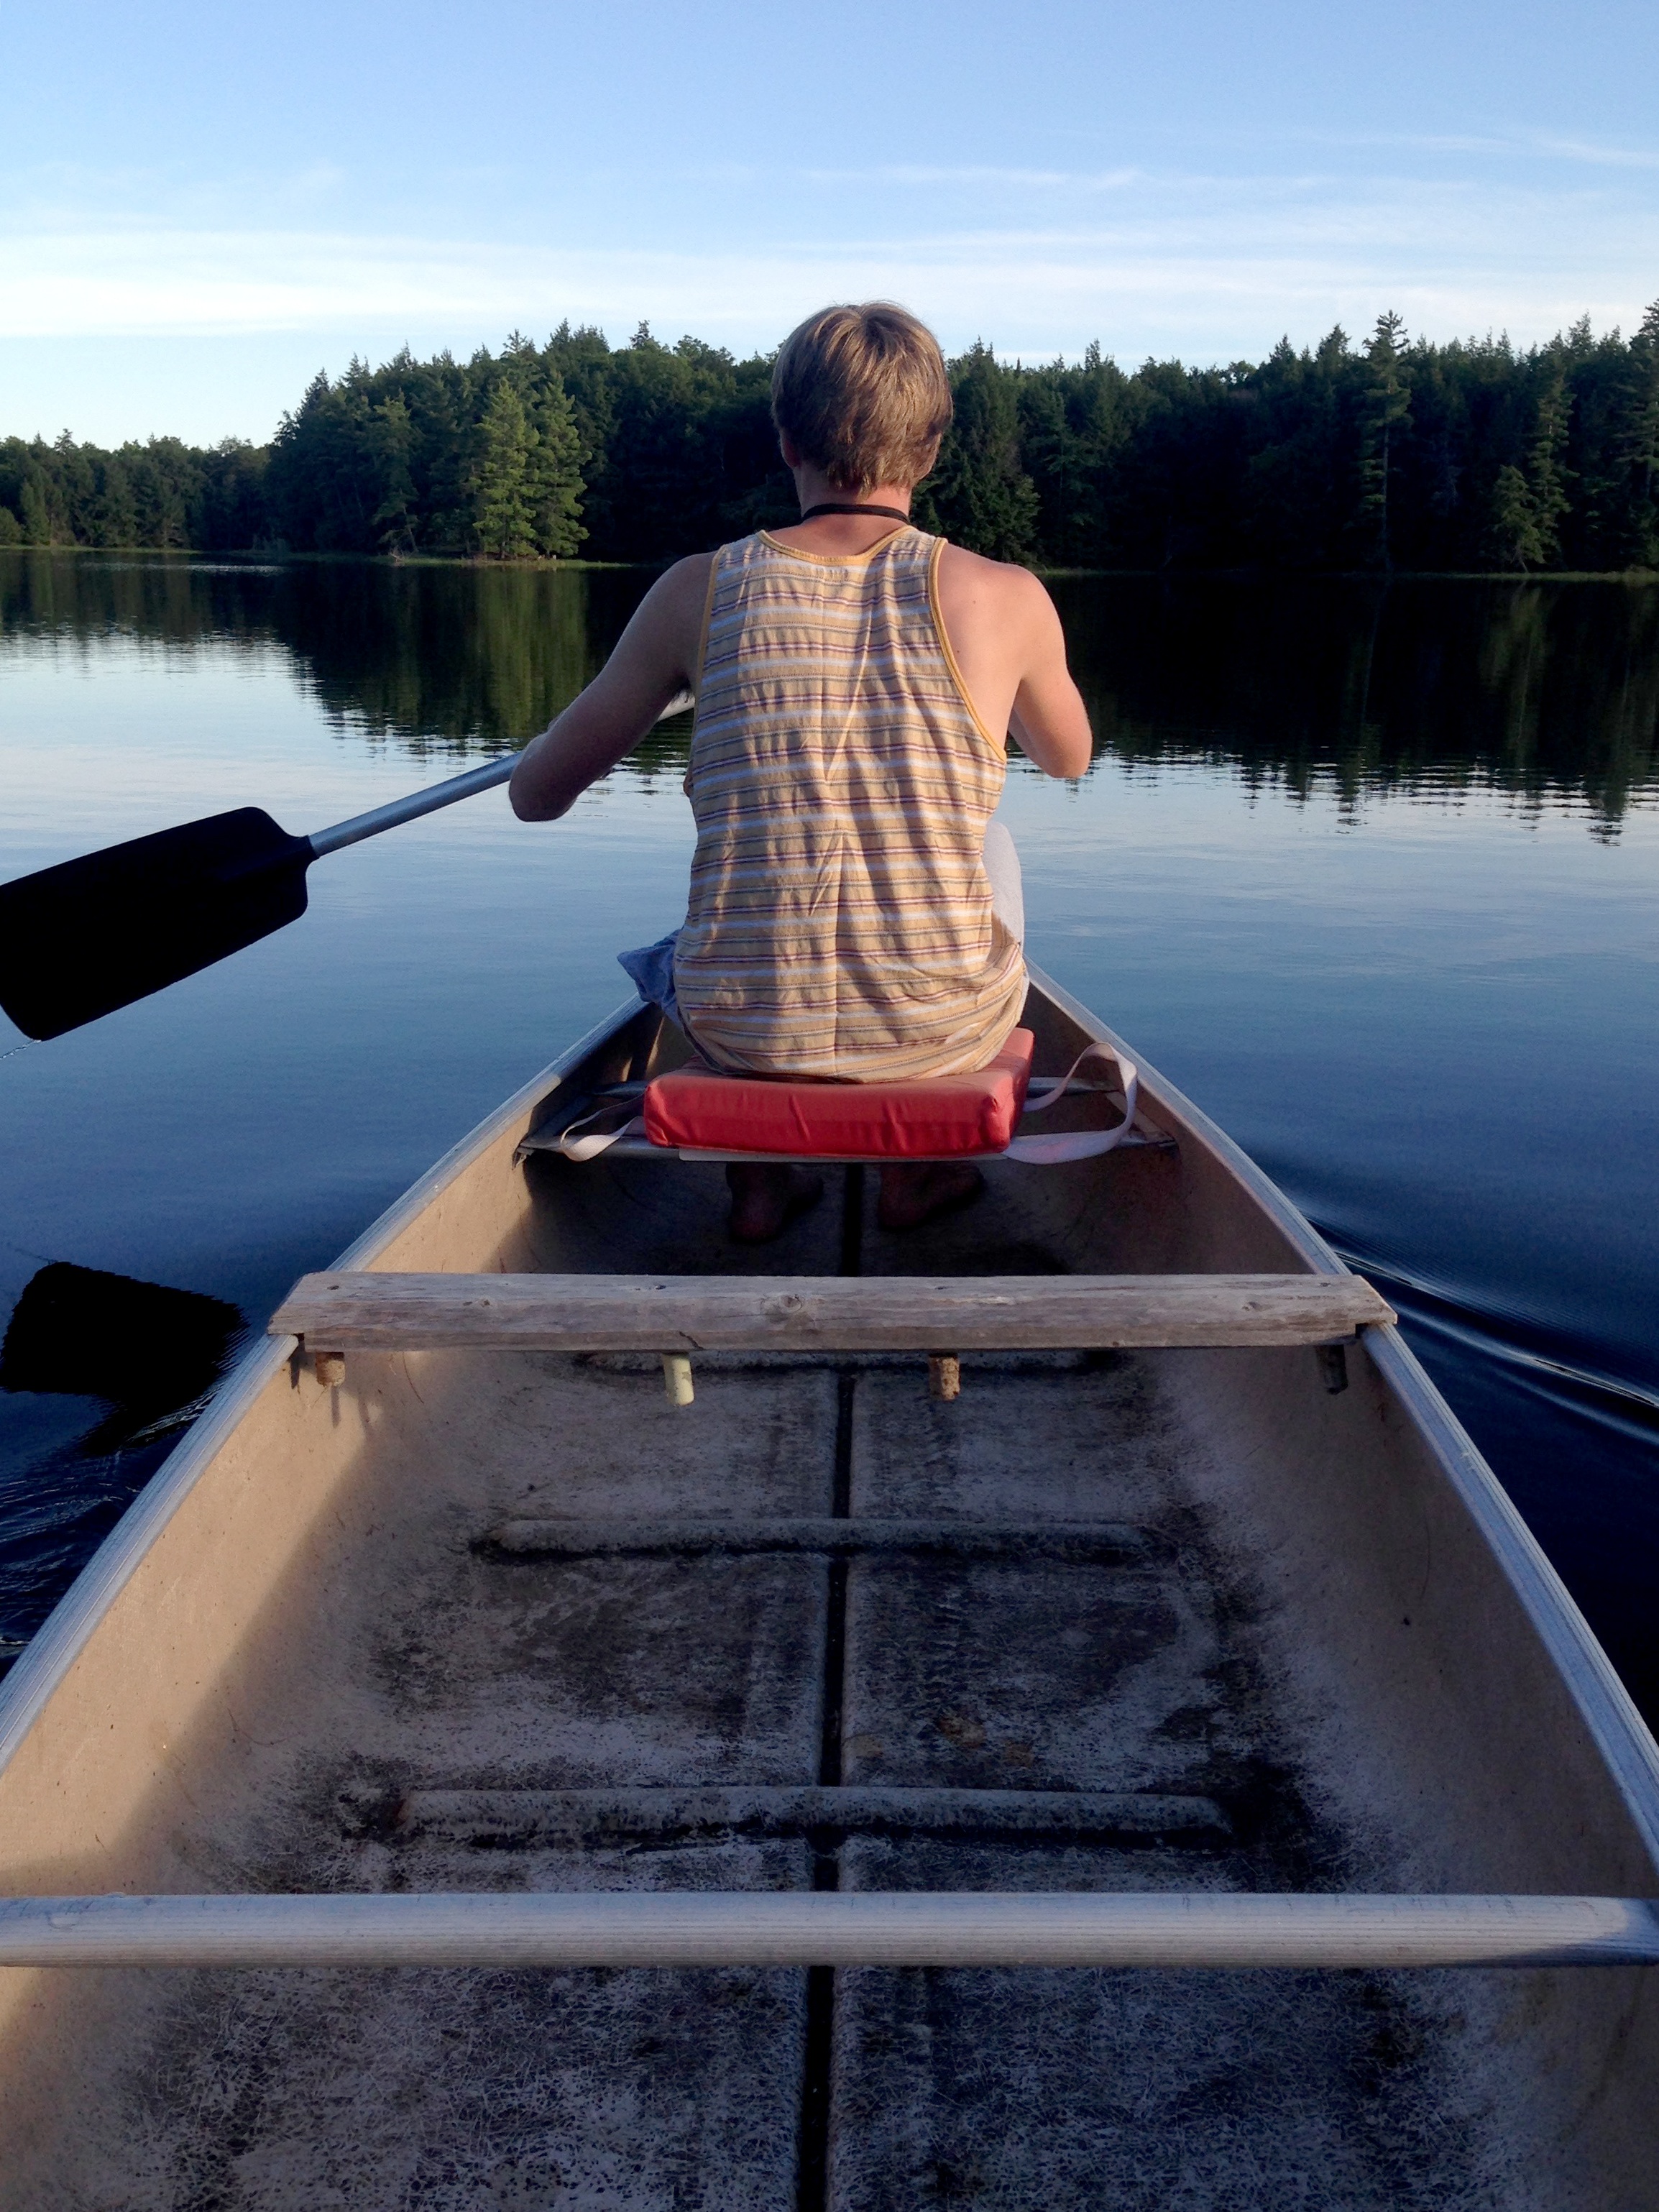
man, water, forest, person, boat, lake, river, canoe, paddle, reflection, vehicle, trees, boating, watercraft, rowing, skiff, watercraft rowing